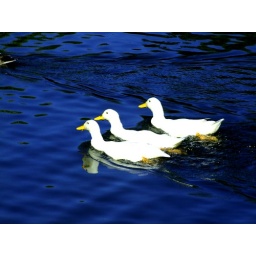
Three ducks in tight formation on the lake at Woodlands near Doncaster.